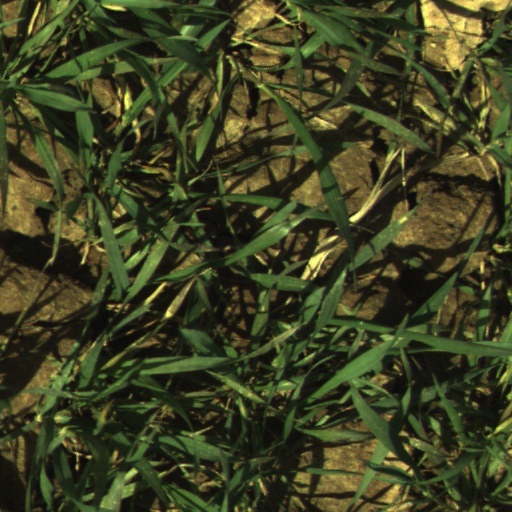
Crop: wheat